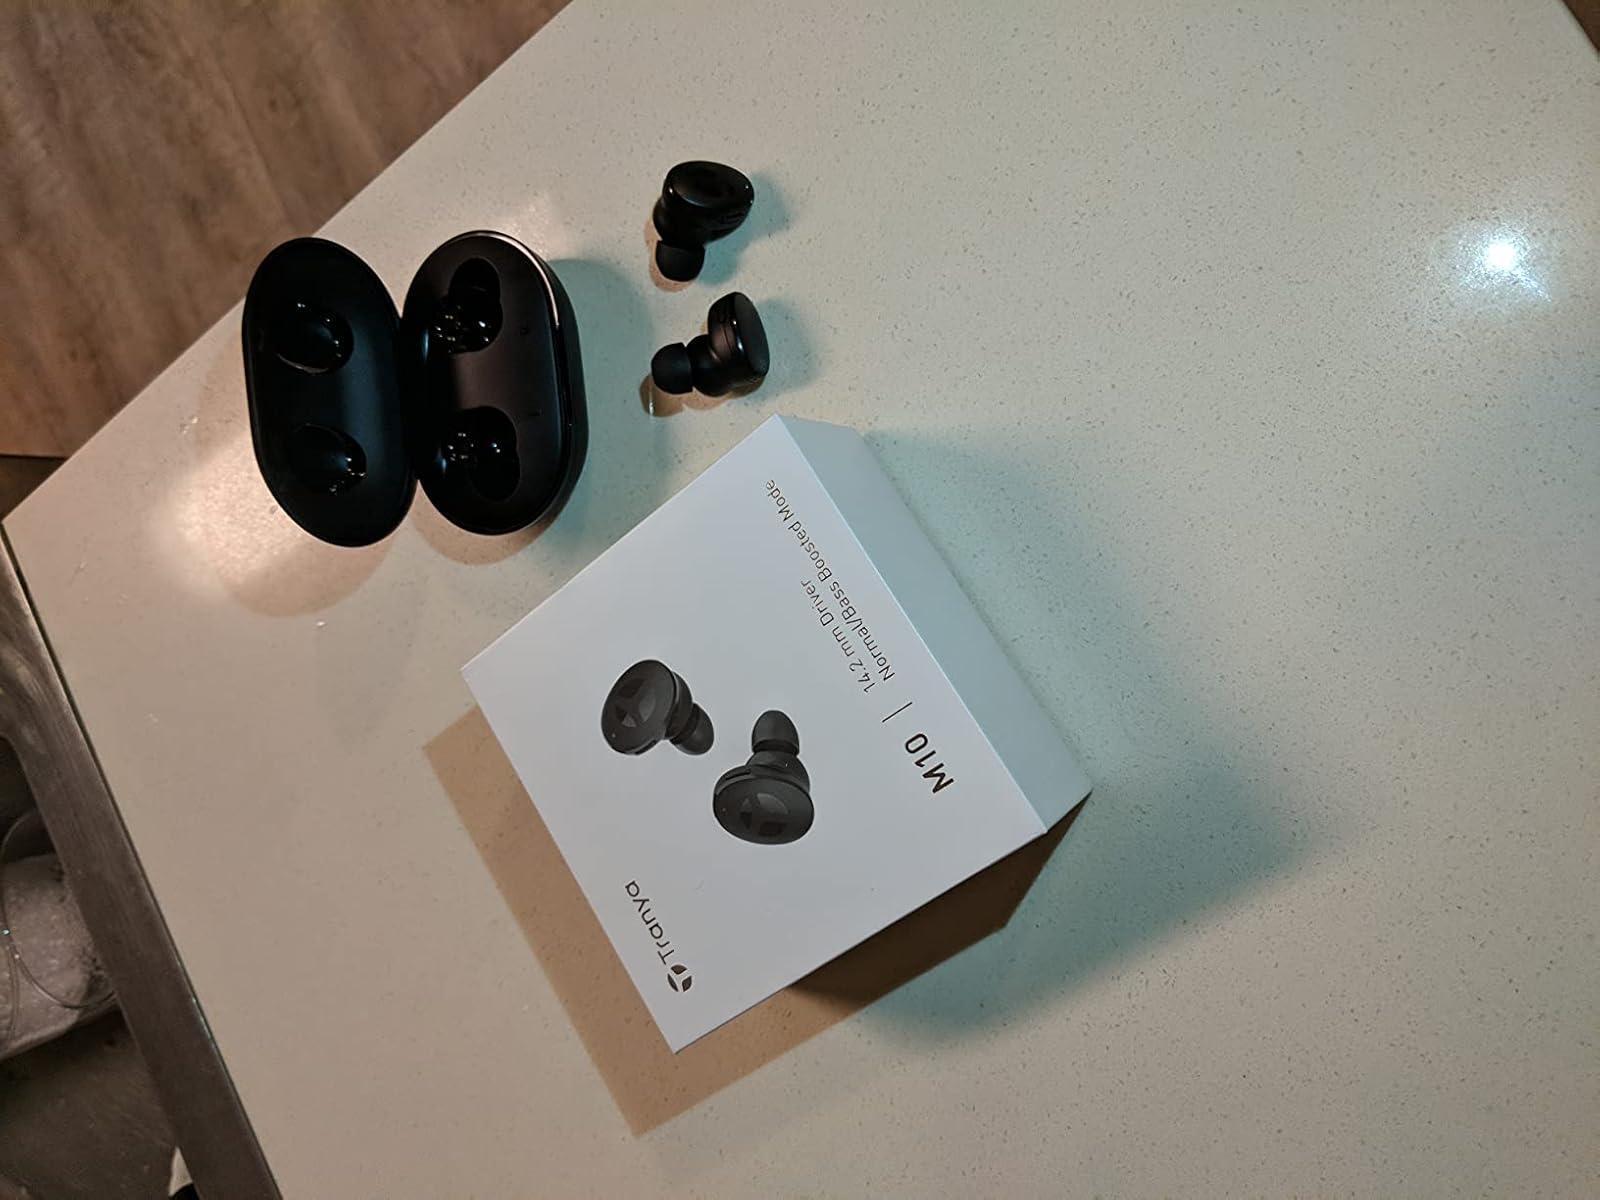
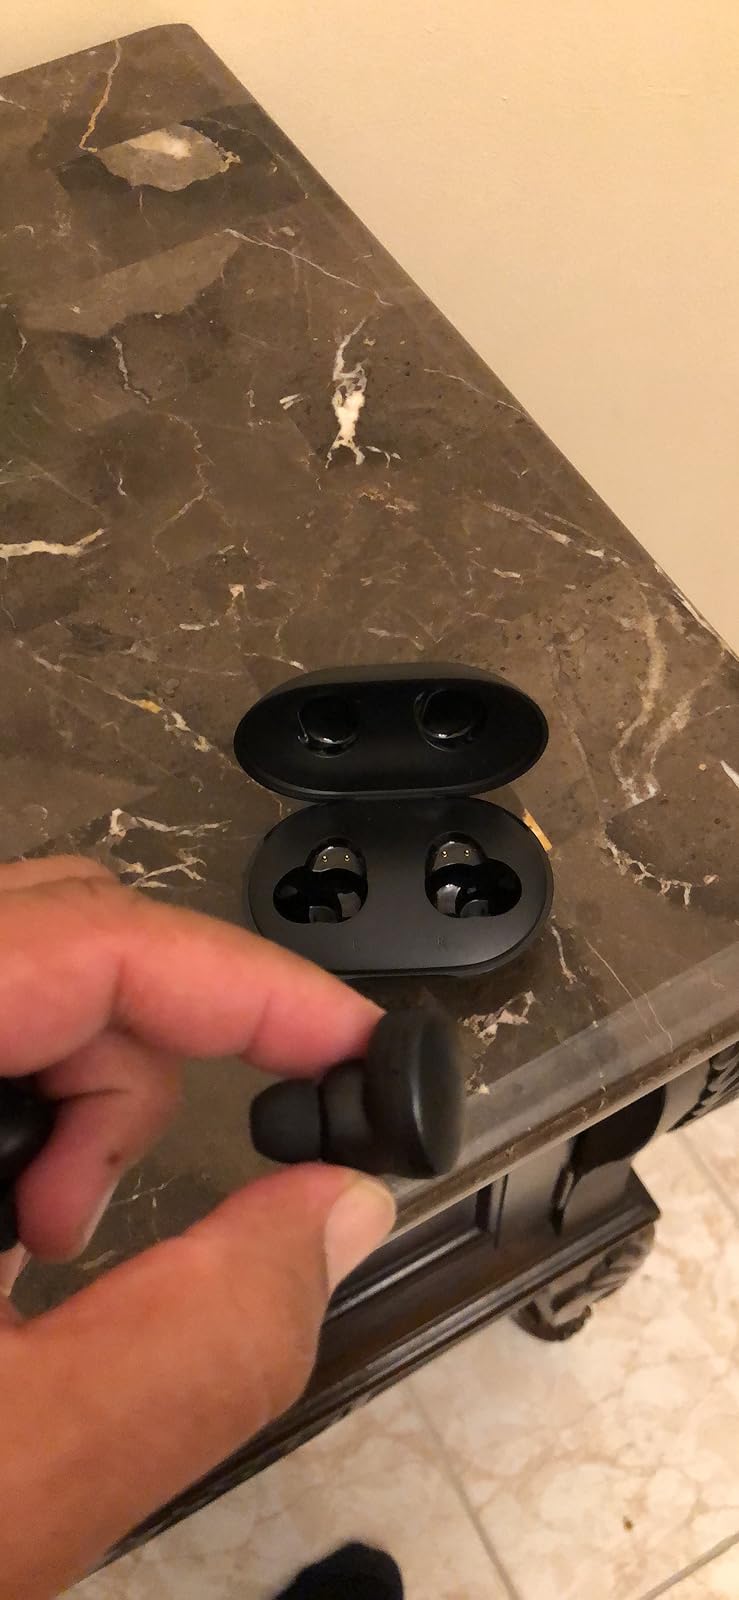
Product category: earbuds
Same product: yes